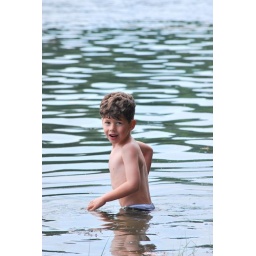
This is in the water down the hill from the house - ocean water too! I am sure it is COLD!